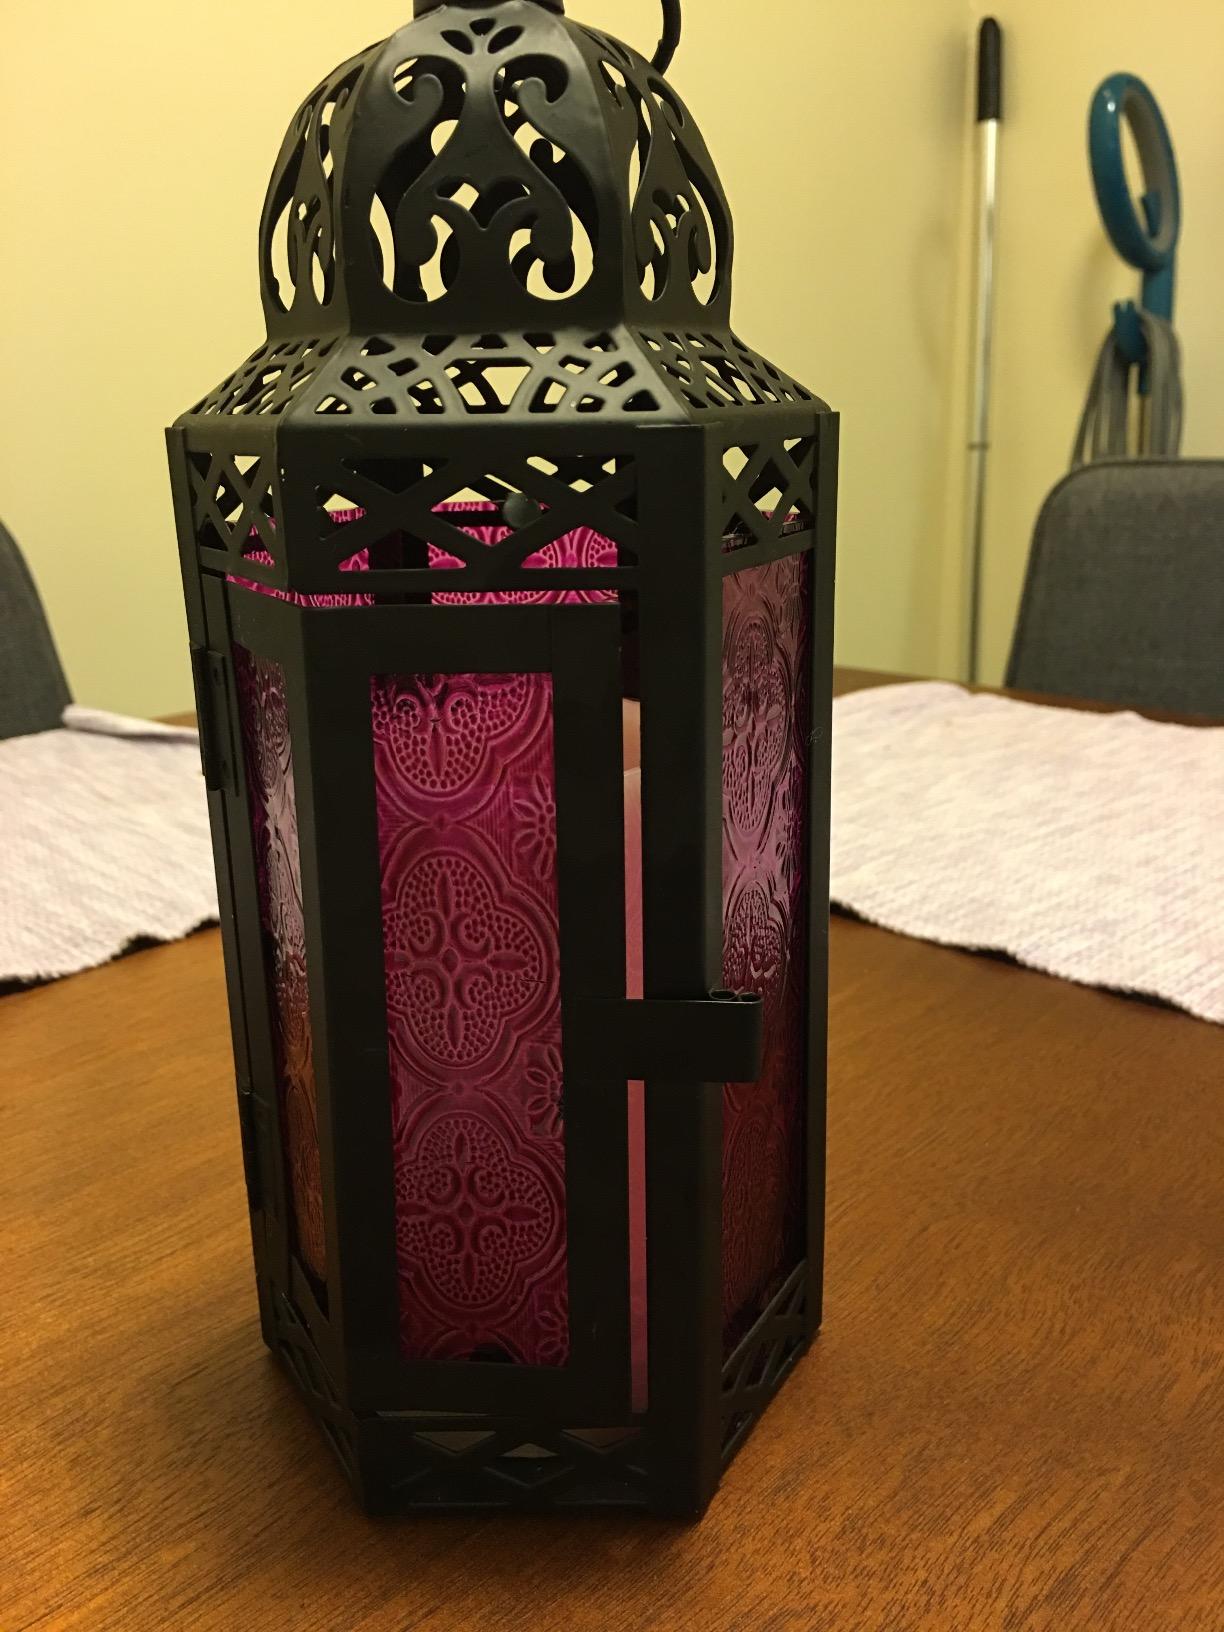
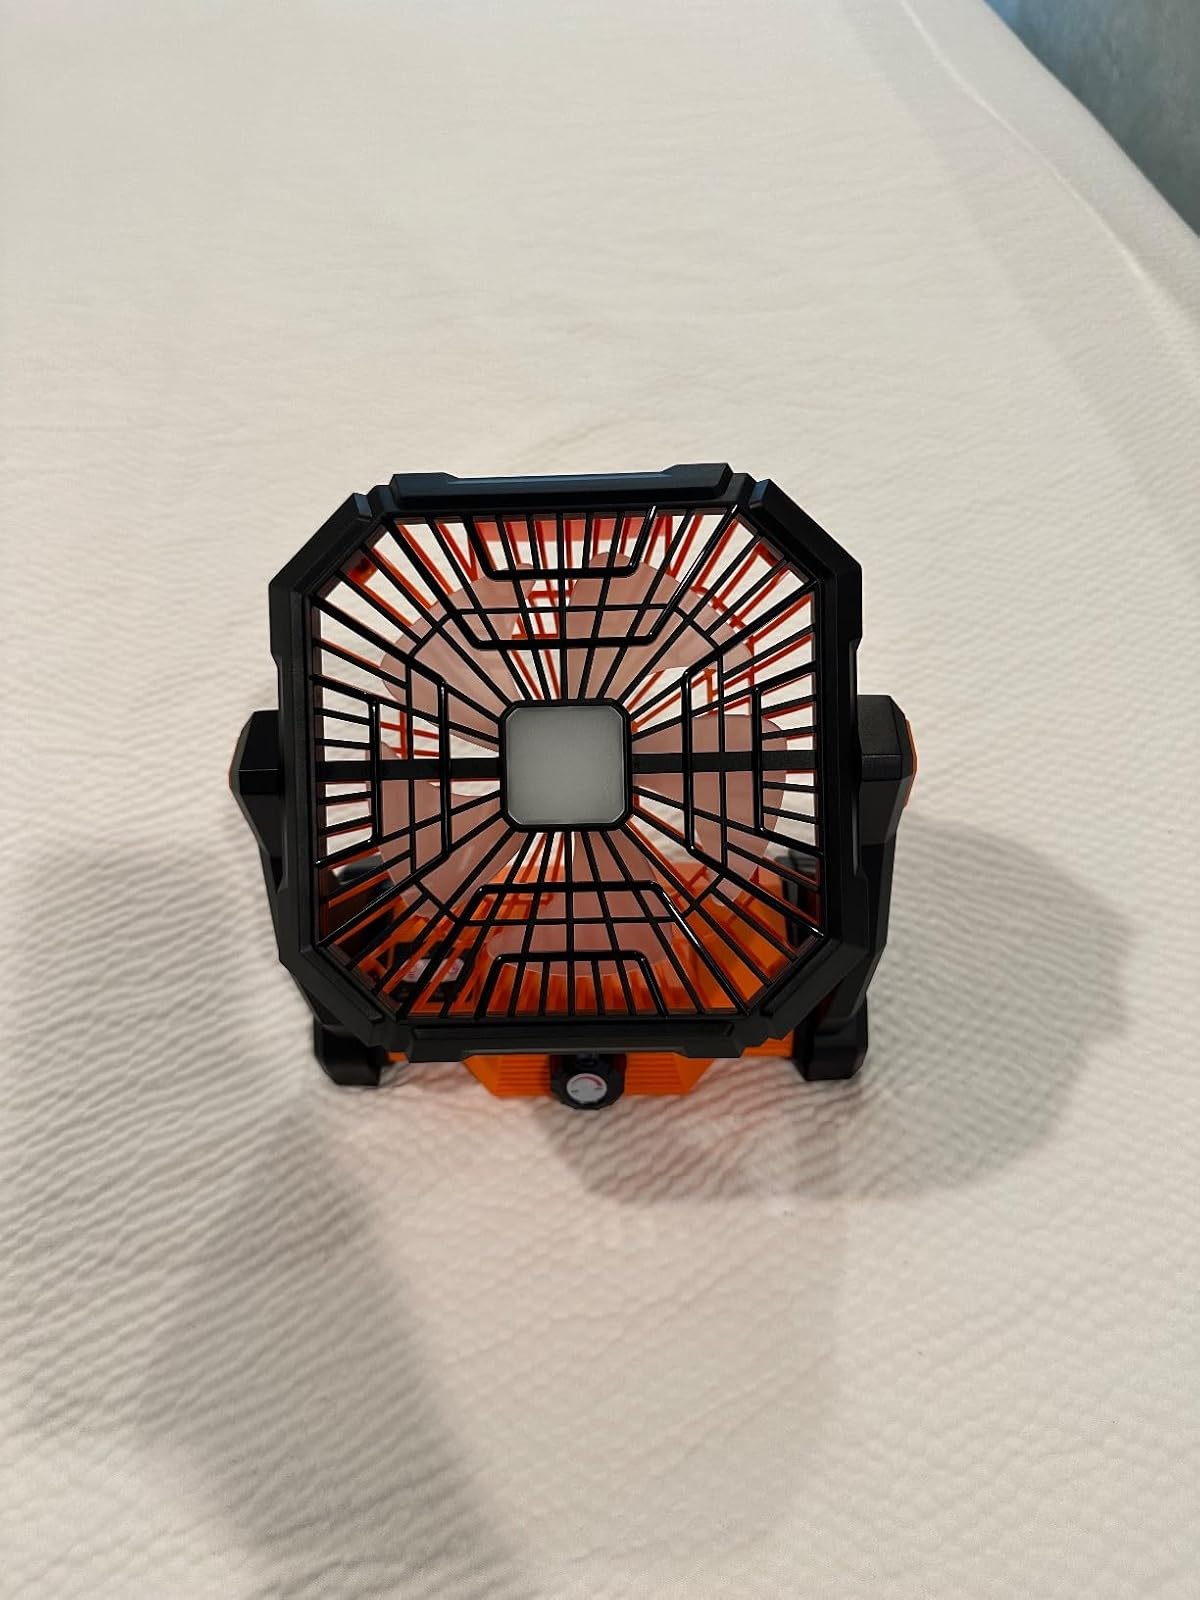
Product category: lantern
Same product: no